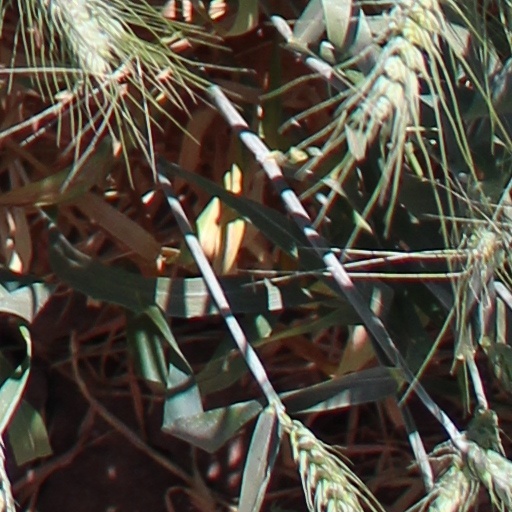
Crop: wheat